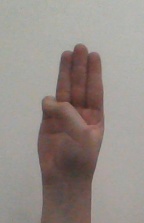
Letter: thaa